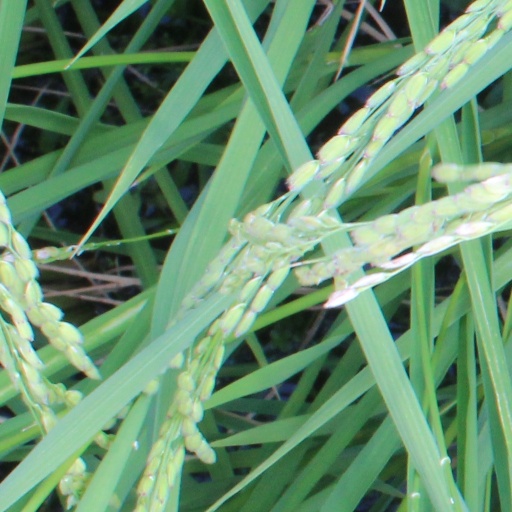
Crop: rice